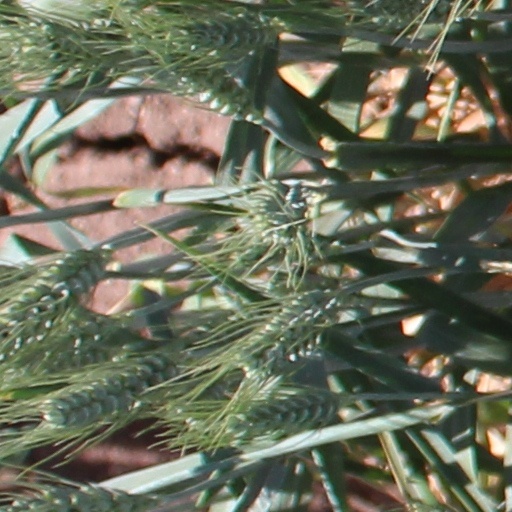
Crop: wheat